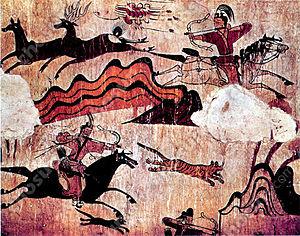
Le Gakgung est un arc composite réflexe à base de corne de buffle d’eau, dont la pratique s'est démocratisé il y a plusieurs siècles à partir d’une variété d’armes similaires utilisées antérieurement. En raison de sa longue utilisation par les Coréens, il est également connu sous le nom d'arc coréen. L'arc coréen utilise un tirage au pouce et l'utilisation d'un anneau au pouce est donc assez courante. L'anneau de pouce coréen est quelque peu différent des anneaux de pouce mandchou, mongol ou turc, car il existe deux styles, masculin et féminin. Les anneaux de pouce masculins sont formés avec une petite saillie qui dépasse les crochets de la corde derrière, tandis que la bague de pouce féminin recouvre simplement l’articulation avant du pouce pour éviter les ampoules. En outre, la flèche est posée sur le côté droit de l'arc, contrairement à l'arc occidental, où la flèche est posée sur le côté gauche de l'arc.